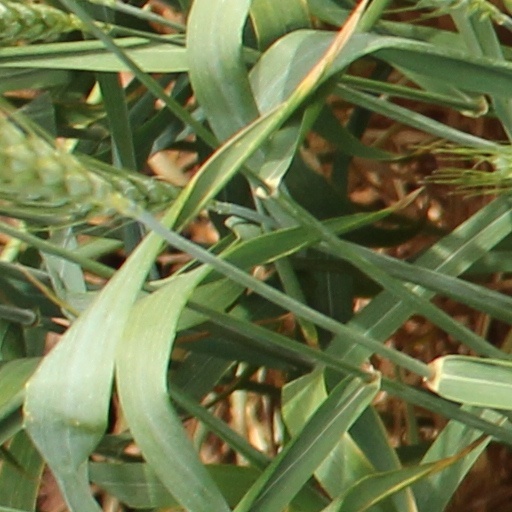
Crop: wheat